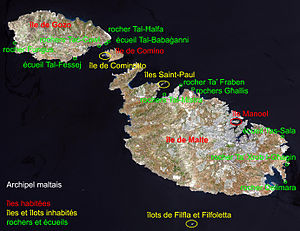
Gozo
Gozo er den næststørste ø i det maltesiske ørige.